Kordula Schulz-Asche

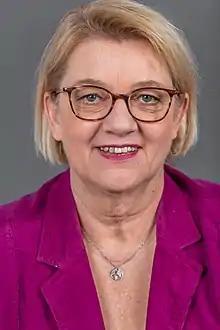
Schulz-Asche in 2020

Kordula Schulz-Asche (born 31 December 1956) is a German politician of Alliance 90/The Greens who served as a member of the Bundestag from the state of Hesse from 2013 to 2025.